Sremska Mitrovica

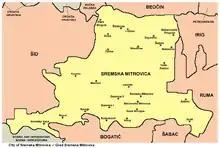
Map of the city of Sremska Mitrovica

During World War II, the city was occupied by Axis troops and was attached to the Independent State of Croatia. During that time its name was changed to "Hrvatska Mitrovica" (meaning "Croatian Mitrovica"). One of the largest Nazi concentration/death camps in the Independent State of Croatia existed in Sremska Mitrovica and as many as 10,000 victims (Serbs, Jews, and antifascists) were killed here.